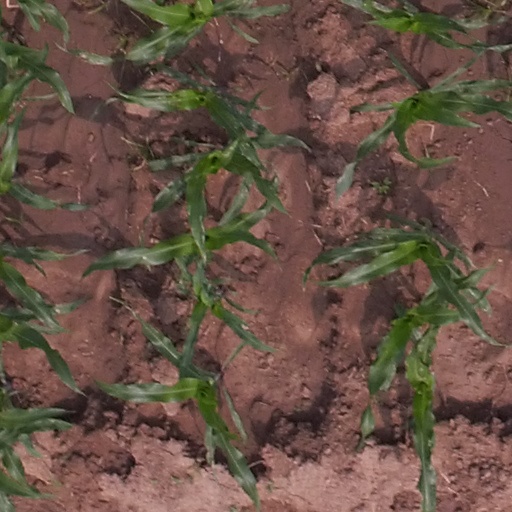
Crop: maize; corn